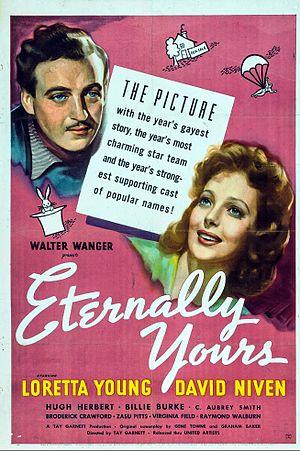
Divorcé malgré lui est un film américain réalisé par Tay Garnett, sorti en 1939.